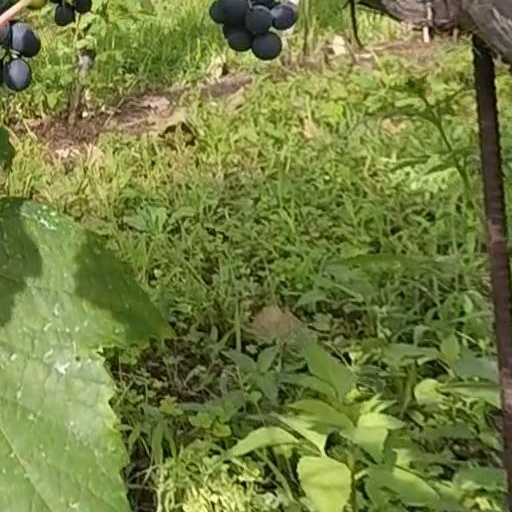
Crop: grape